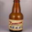
Label: bottle